USS Hanson

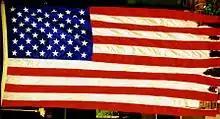
"Hanson"s underway ensign that flew from the forward mast the entire time in the Gulf, 1972

Around 01:00 on 10 May 1971, DESRON 31, now comprising "Buchanan", , and "Hanson", spotted "Newport News" about 45 miles south of the Do Son Peninsula. The cruiser, whose call sign was "Thunder", had arrived in the Gulf of Tonkin the previous day after setting out from Norfolk on 13 April. Two other warships that would participate in the mission cruised nearby, "Providence" and "Oklahoma City". At around 02:00 on 10 May, "Newport News"s commanding officer, Captain Walter F. Zartman, ordered the formation into a line abreast, "Hanson" to the far left, then "Providence", "Newport News", "Oklahoma City", and "Buchanan". "Myles C. Fox" was ordered farther to the northeast to act as a blocking element in case of enemy patrol-boat activity and to cover the rear of the formation when it would eventually turn to the west and onto a firing course. At 03:45, all five warships turned to the firing course of 240T, roughly parallel to the longitudinal axis of the Cat Bi airfield. At the extreme range of "Newport News"s 8-inch guns, the Cat Bi military complex was the raid's primary target. The completely darkened warships together commenced firing at 03:47. Seventy-seven of "Newport News"s massive 8-inch shells slammed into the military installations around Cat Bi, while hundreds of rounds from the 6-inch guns of the two light cruisers and 5-inch guns of the cruisers and two destroyers pounded enemy targets on the Do Son Peninsula. When shore batteries opened up, effective cruiser-destroyer counter-battery fire silenced them. Less than thirty minutes later, the action was over. Enemy fire had been somewhat more sporadic than the day before, and none of the ships was hit. Quite possibly the overwhelming fire from the cruisers and destroyers caused most of the North Vietnamese gunners to run for cover, and by the time they re-manned their positions, the task group was retiring. Still, the enemy had fired numerous 152-mm shells at the column of ships as they steamed past in the darkness, and the sailors in all the ships felt the shells' explosions.